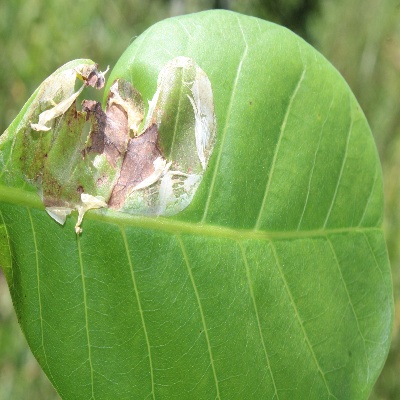
Crop: Cashew
Condition: leaf miner